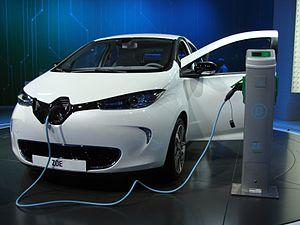
Un véhicule électrique est un moyen de déplacement dont la propulsion est assurée exclusivement par un ou plusieurs moteurs électriques. Il peut tirer son énergie de ressources embarquées comme une batterie électrique, ou être connecté à une source extérieure, par exemple via une caténaire. Le moteur peut être embarqué, comme dans le cas de la plupart des véhicules terrestres, ou extérieur comme dans le cas du transport par câble.
Une voiture électrique est une automobile mue par un ou plusieurs moteurs électriques, généralement alimentés par une batterie d'accumulateurs voire une pile à hydrogène.
La voiture électrique s'est développée en France surtout à partir de 2011, bien que la France ait été pionnière dans la création des premières voitures électriques au XIXᵉ siècle. Après un premier âge d'or au début du XXᵉ siècle, la voiture électrique a cédé la place aux voitures thermiques, devenues moins chères et jouissant d'une plus grande autonomie.